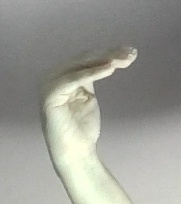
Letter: haa